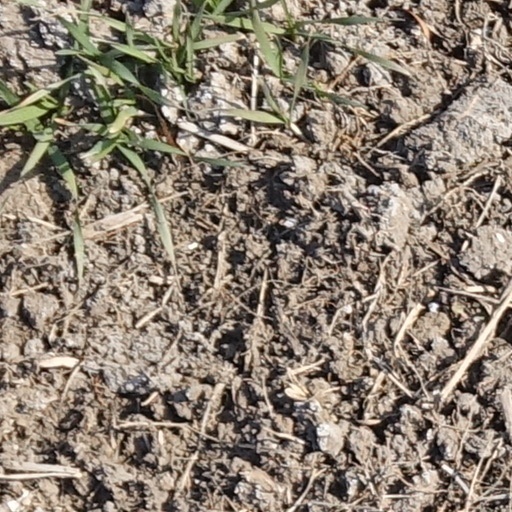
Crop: wheat